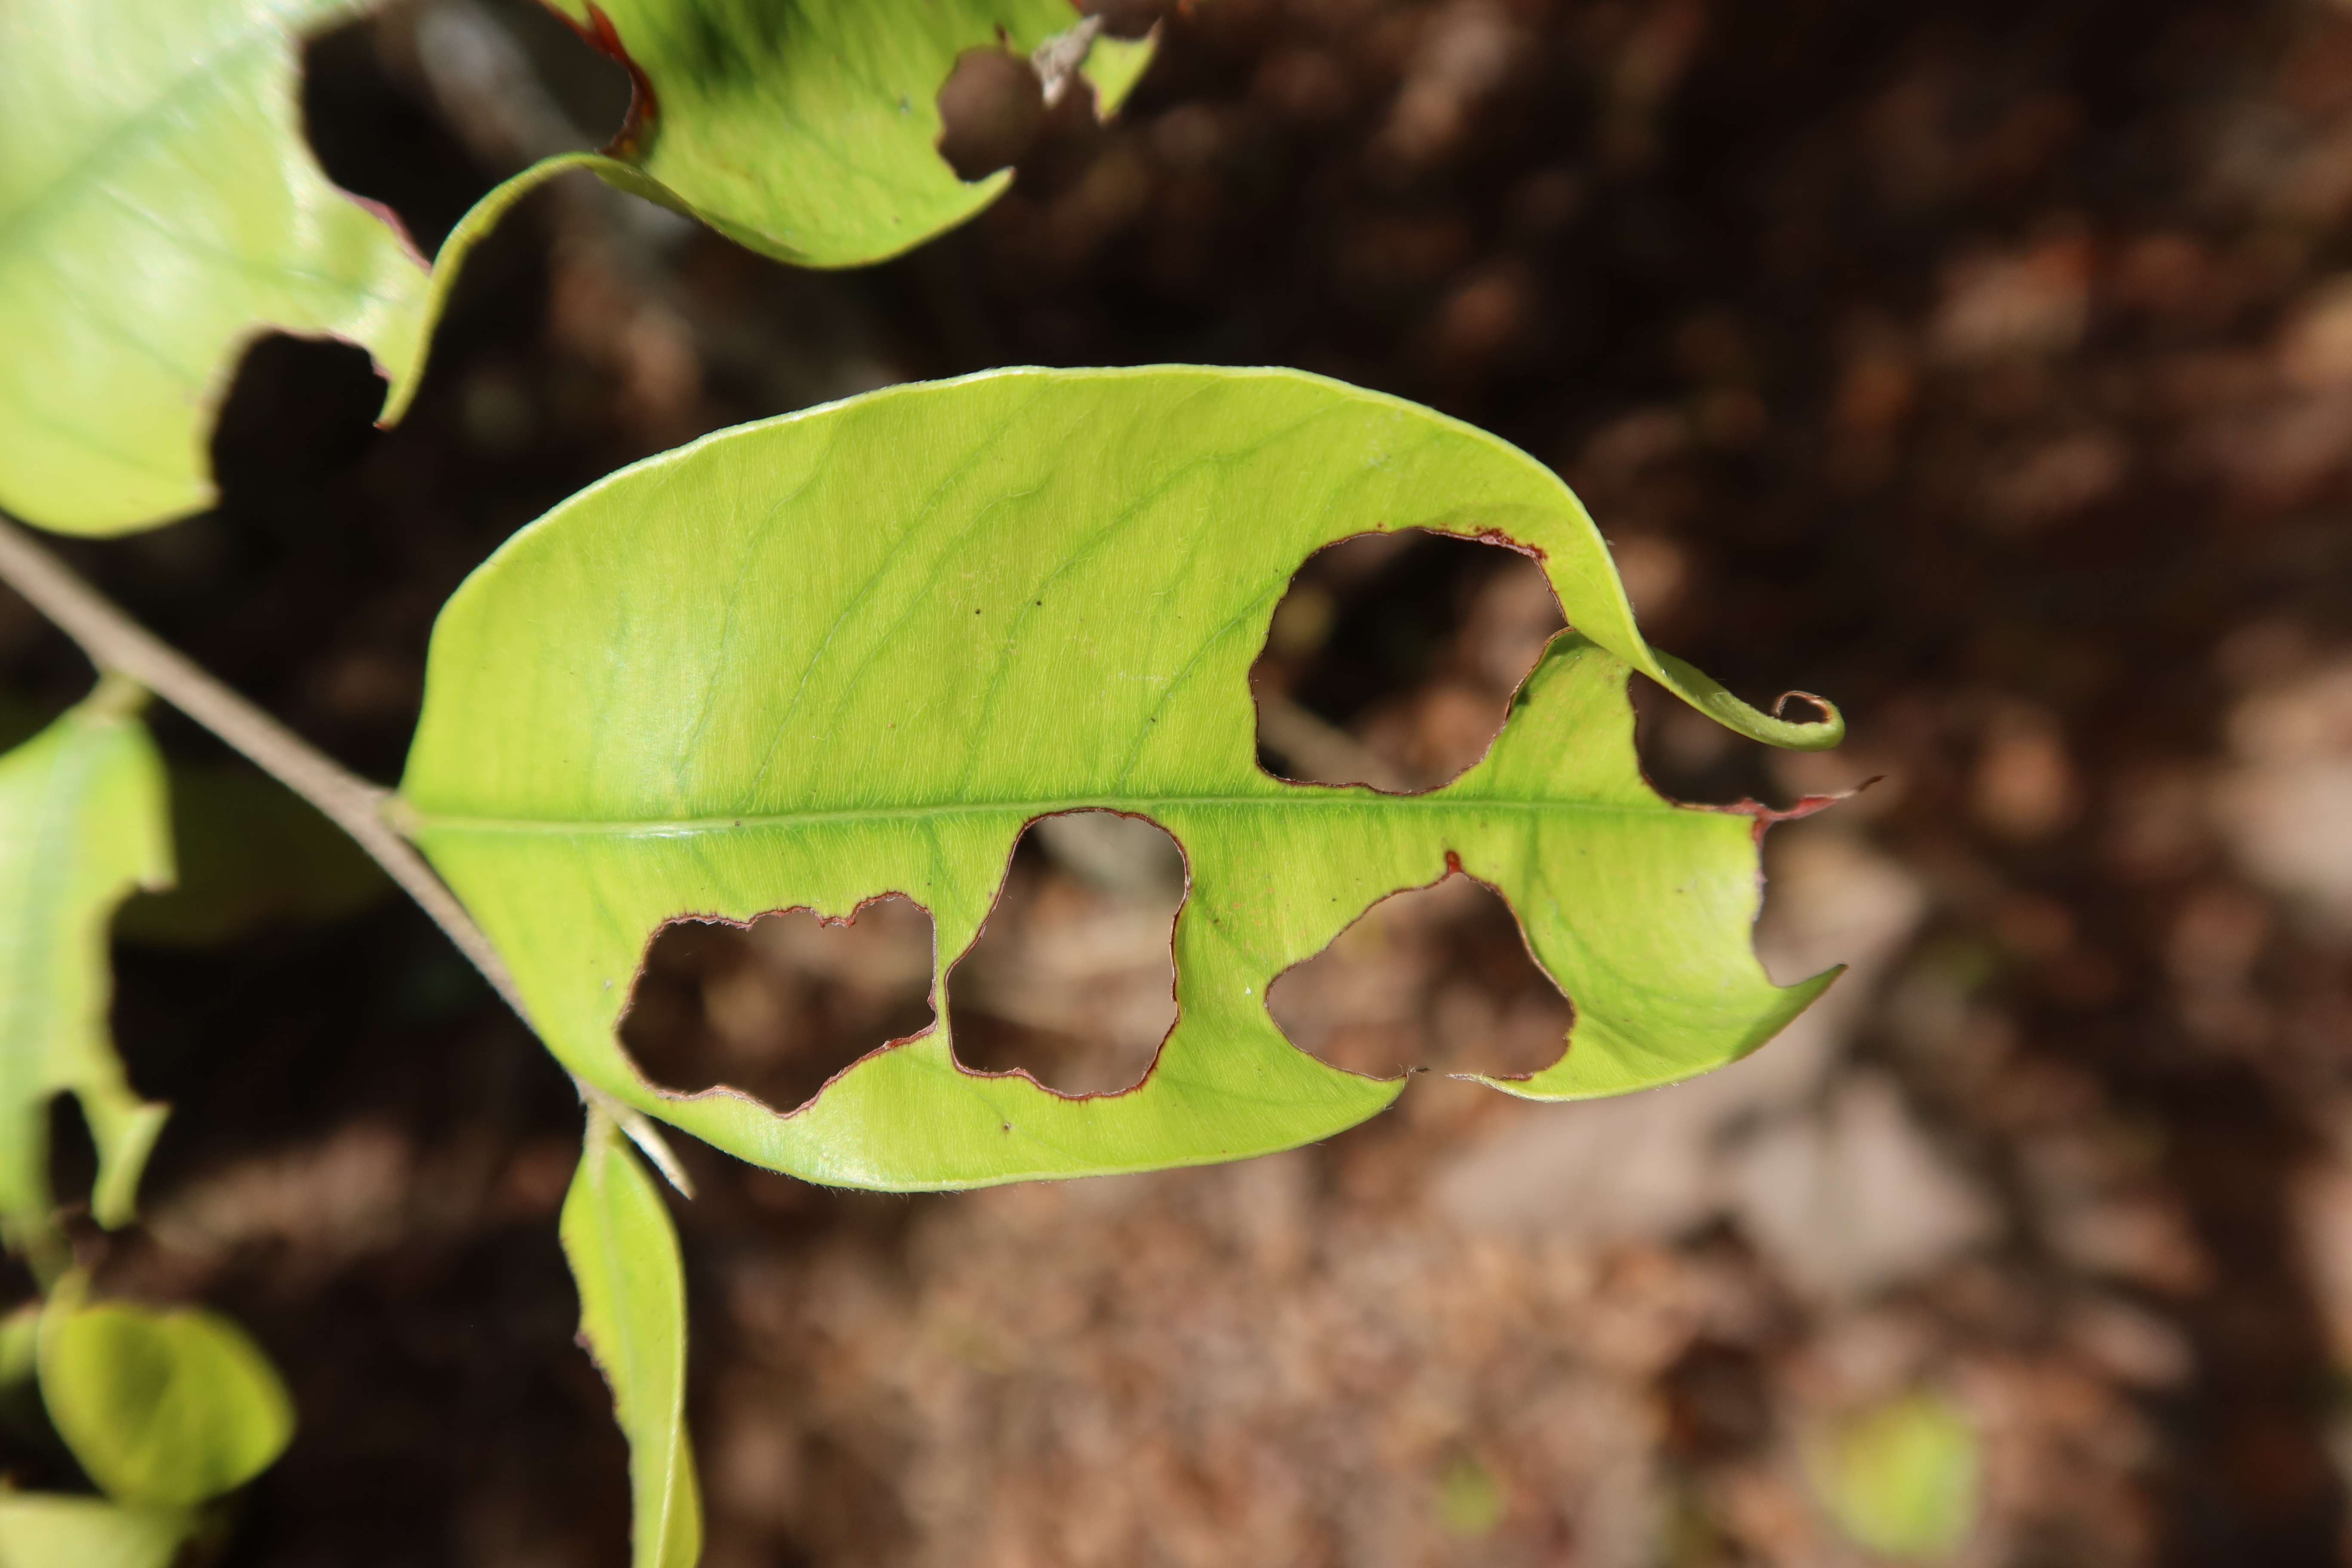
Label: Translucent lesion